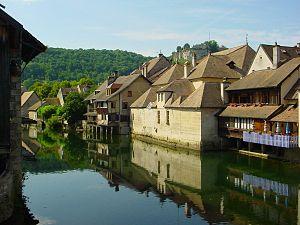
La Loue à Ornans
Outre les romans pour lesquels il est surtout connu, l'écrivain Bernard Clavel a publié de nombreux textes, des récits sous forme d'albums ou de nouvelles, des essais qui éclairent les thèmes qu'il a abordés dans ses romans. Certains de ces écrits ont une importance toute particulière dans le cheminement de sa carrière et son évolution personnelle.